Louis Harris

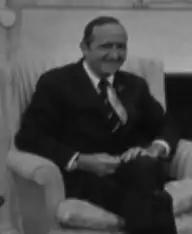
Harris in the White House in 1971

Louis Harris (January 6, 1921 – December 17, 2016) was an American opinion polling entrepreneur, journalist, and author. He ran one of the best-known polling organizations of his time, Louis Harris and Associates, which conducted The Harris Poll. He followed Elmo Roper and George Gallup in using and improving the art and the techniques of opinion polling.